Laura Morera

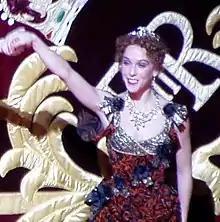
Morera at the curtain call of MacMillan's "Mayerling"

Laura Morera is a Spanish ballet dancer who was a principal dancer with The Royal Ballet until her retirement in 2023.